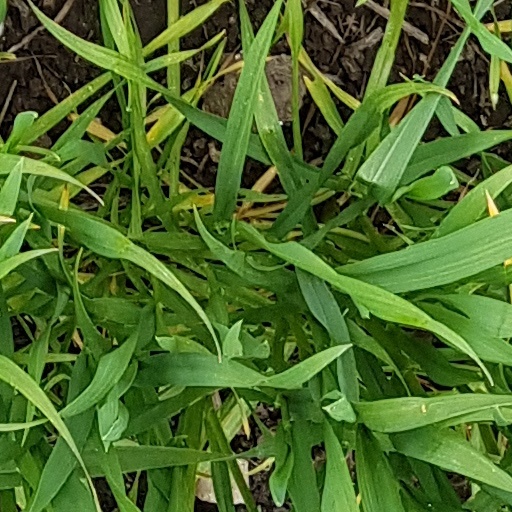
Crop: wheat